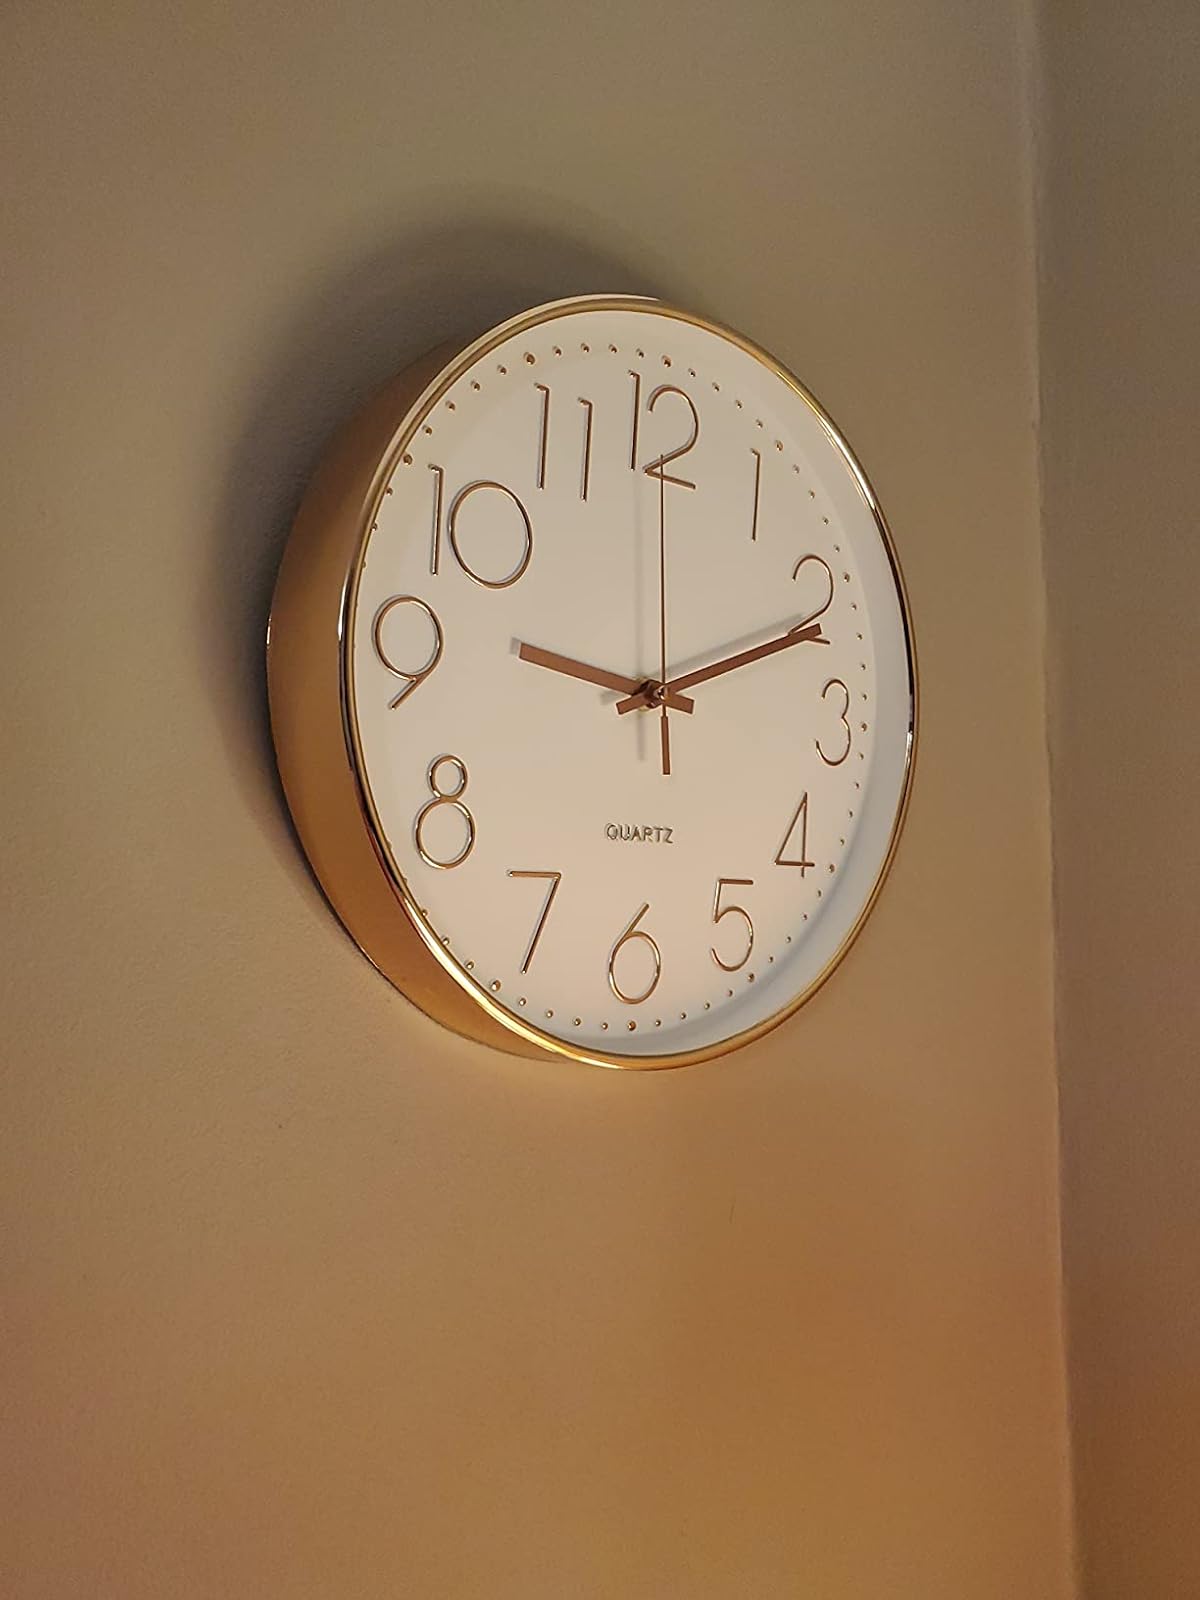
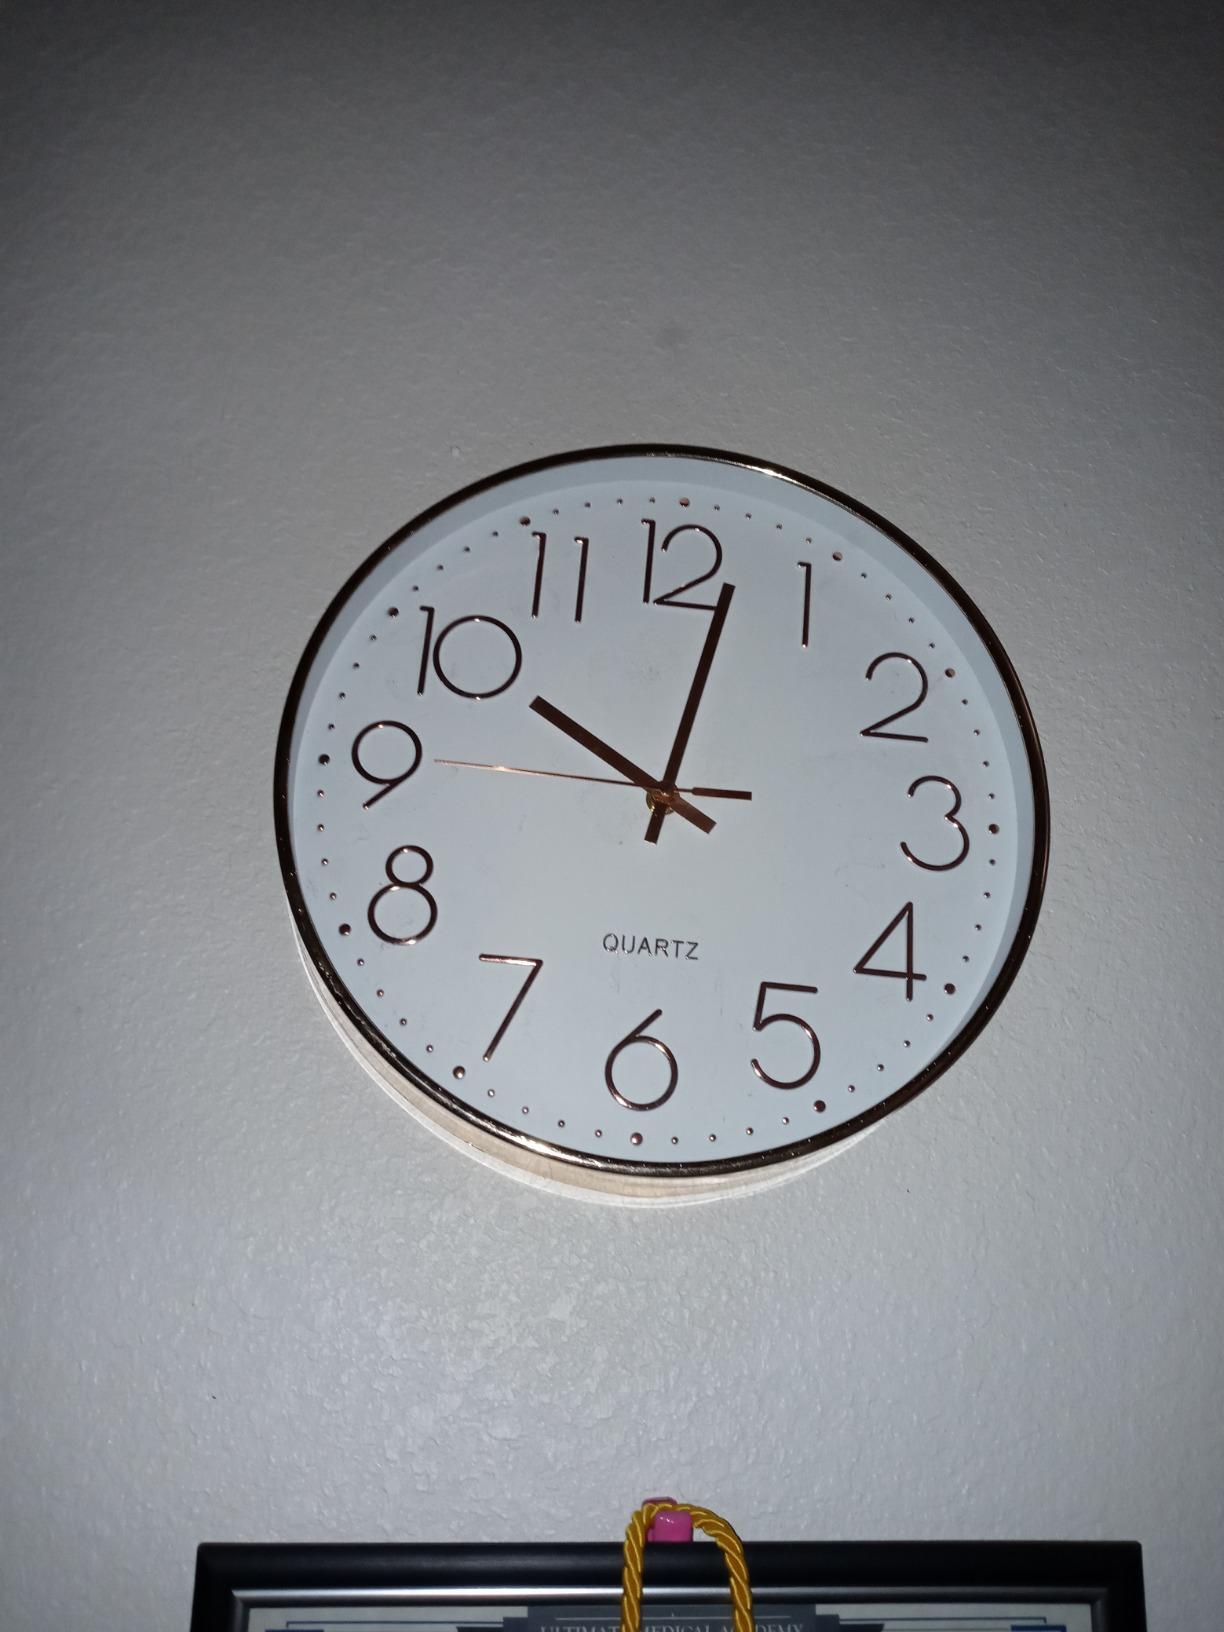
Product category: clock
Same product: yes